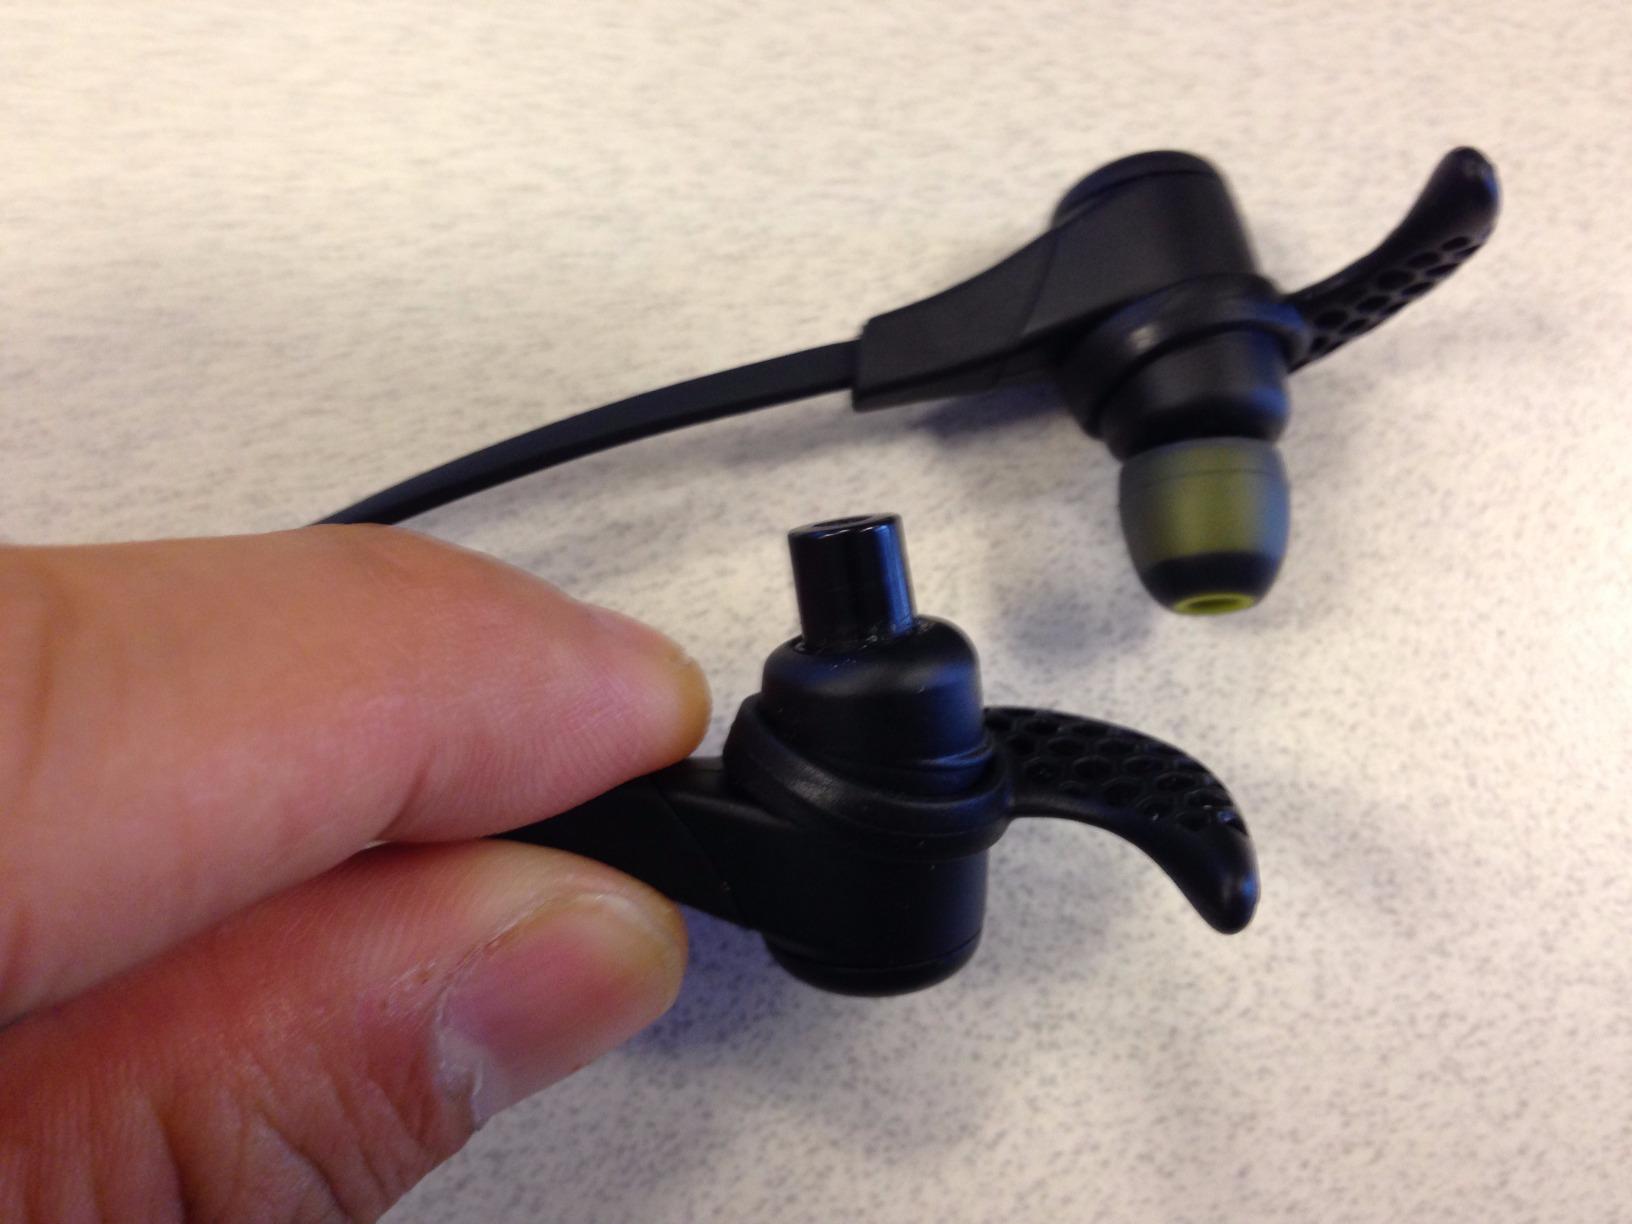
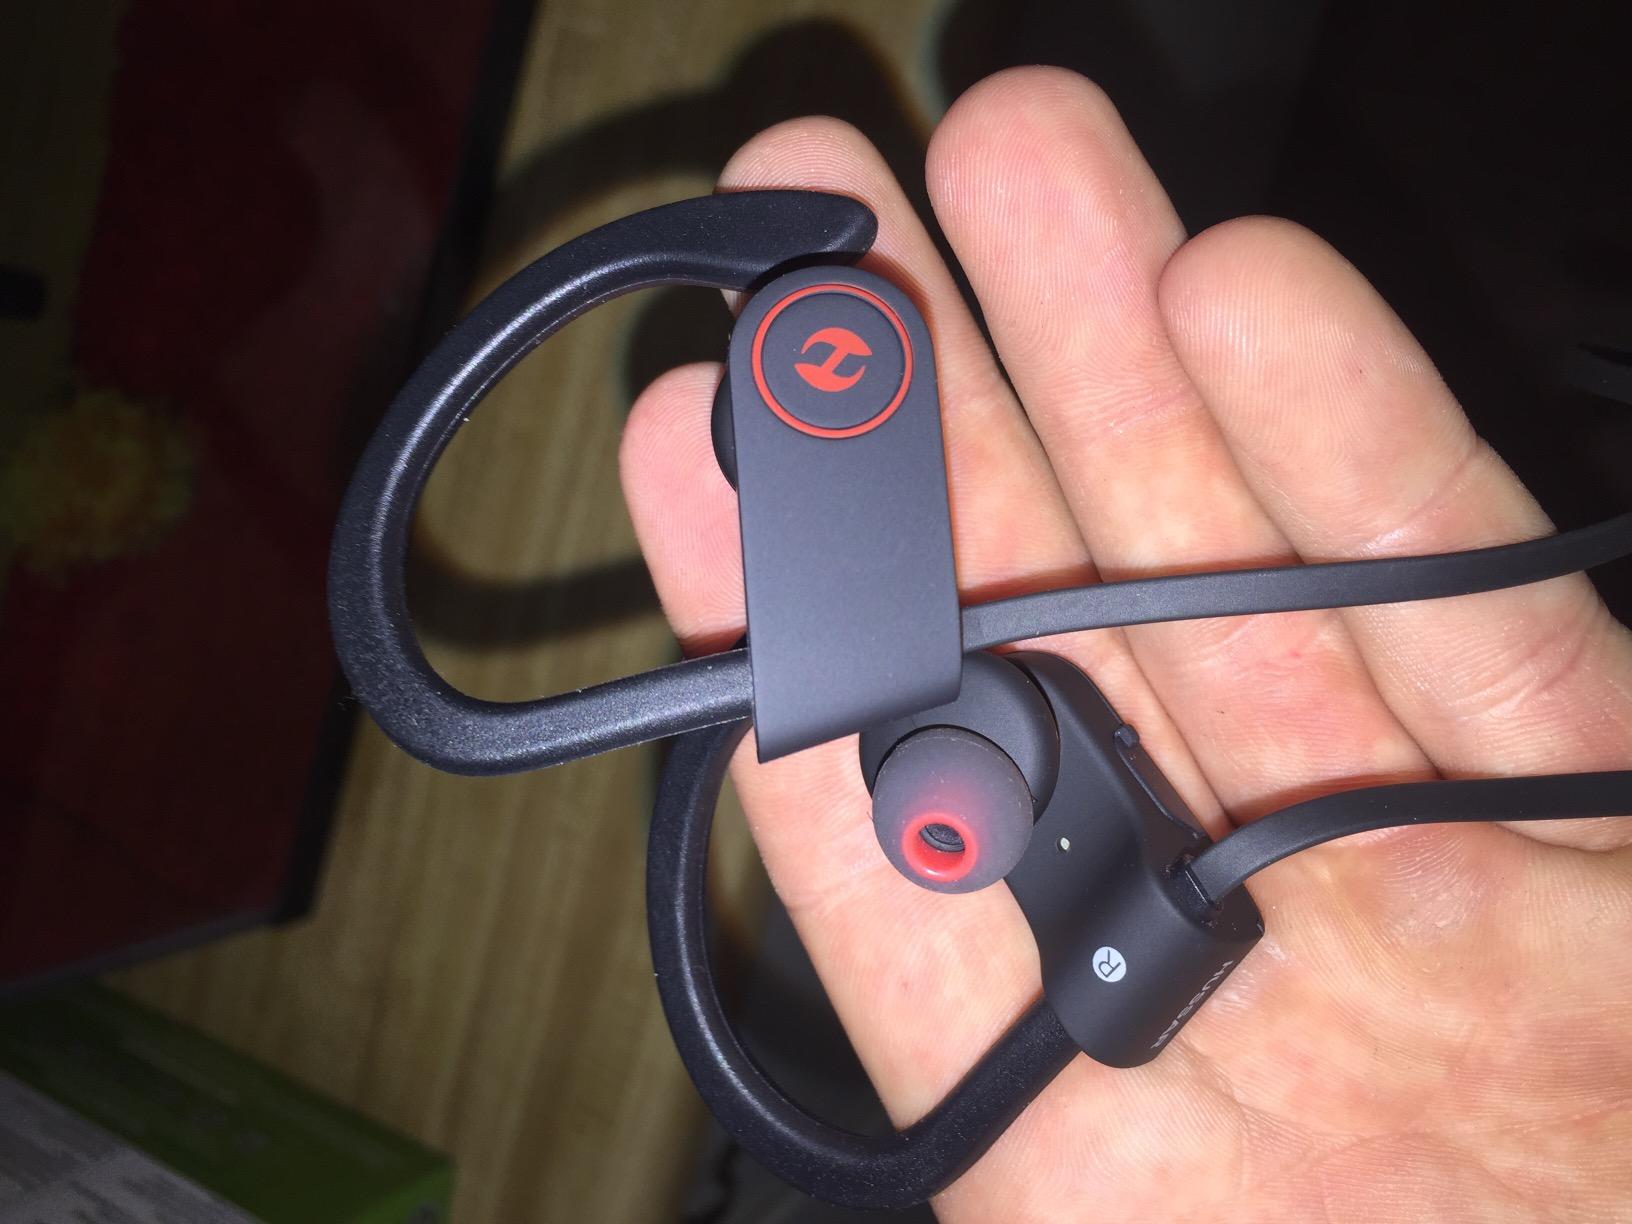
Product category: headphones
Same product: no